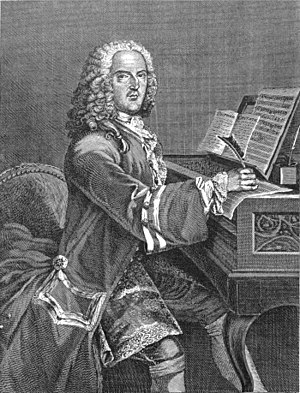
Komponist
Den franske kompomist Louis-Nicolas Clérambault komponerer
En komponist er en person, der skriver musikstykker.